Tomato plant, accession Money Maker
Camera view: vertical (180 deg); turntable rotation: 60 degrees
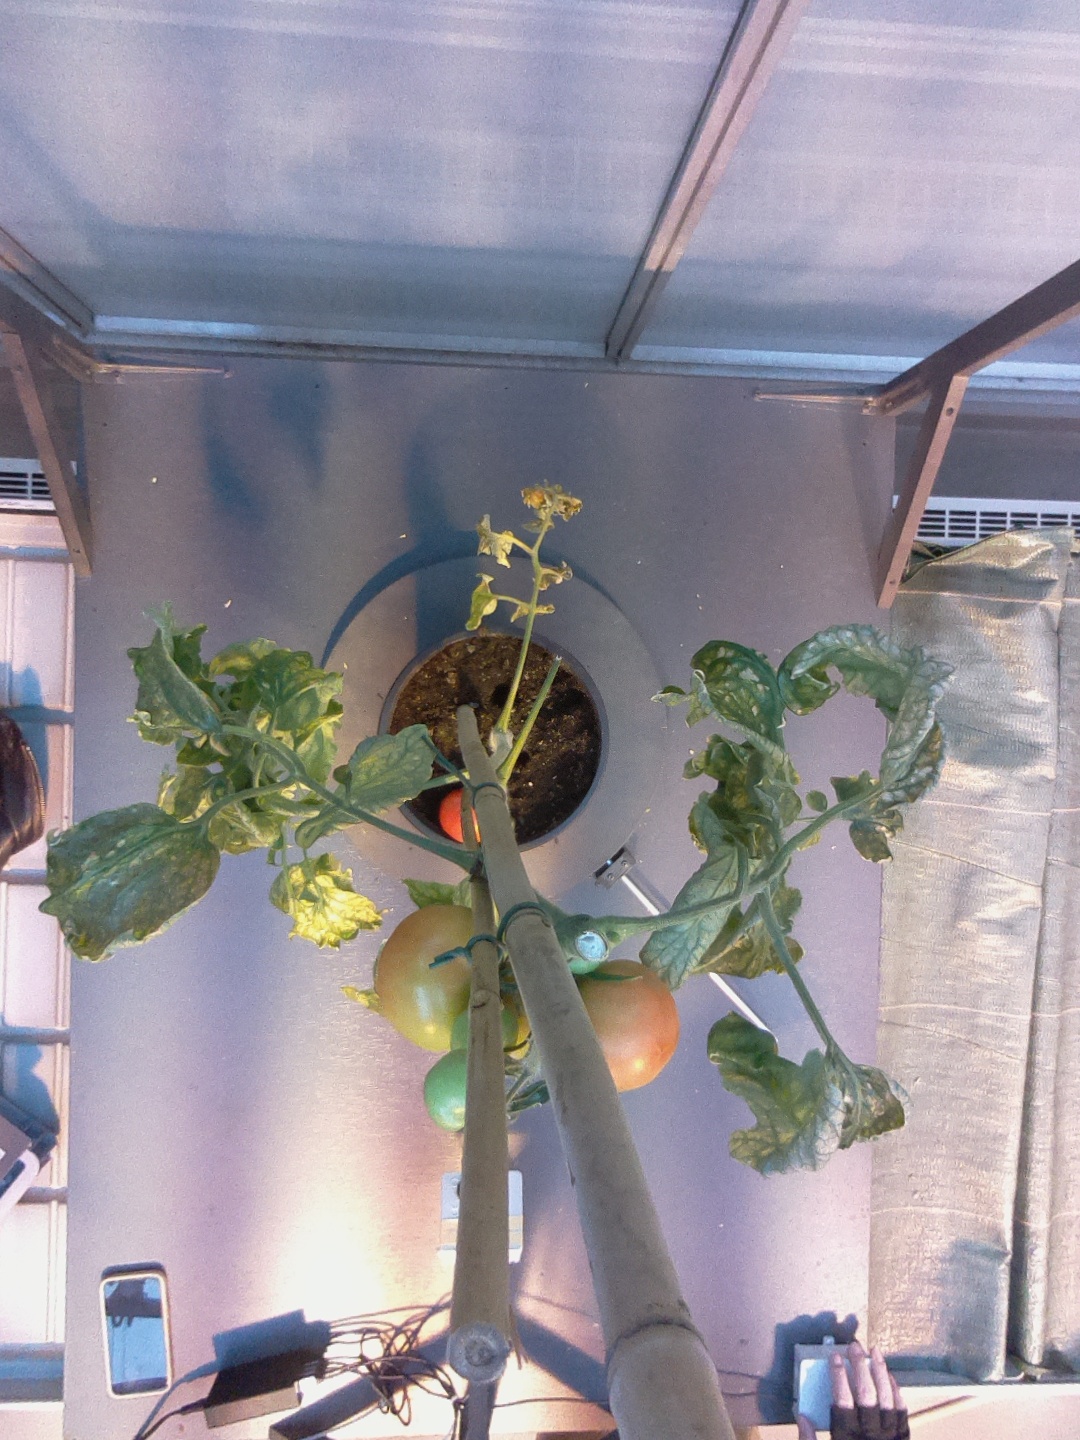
BBCH growth stage 80: fruits start showing typical ripe color (orange -> red)